Ligue de défense de la race nègre

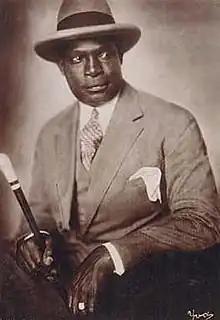
Louis Brody, founder and board member of the LzVN

Most members came from the former German colony of Cameroon, some from West Africa, such as Togo. All black Germans and their spouses could become members of the association. The president was Victor Bell, other board members were actor Louis Brody, Thomasul Kuo Ngambi, Richard Ekamby Menzel and, as secretary general and central figure, the pan-Africanist and communist , who was increasingly active in international politics with the help of his mentors Kouyaté and the influential and renowned panafrican activist George Padmore. Because of its communist relations, the group was at times surveilled by authorities.